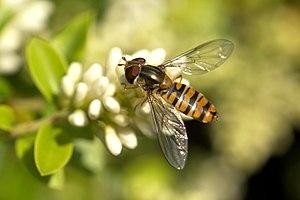
Femelle du syrphe Episyrphus balteatus à De Haan, en Belgique.